Renato Gaúcho

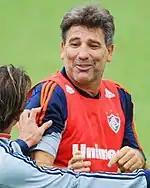
Renato managing Fluminense in 2014

Renato returned to "Flu" on 24 December 2013. He was dismissed the following 2 April, after being knocked out in the 2014 Campeonato Carioca.